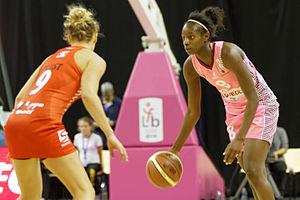
L'équipe de France féminine de basket-ball des 20 ans et moins est constituée par une sélection des meilleures joueuses françaises de moins de 20 ans sous l'égide de la Fédération française de basket-ball. Le terme 20 ans et moins ayant remplacé celui de la catégorie Espoir.
Mamignan Touré, née le 19 décembre 1994 à Nevers, est une joueuse française de basket-ball.